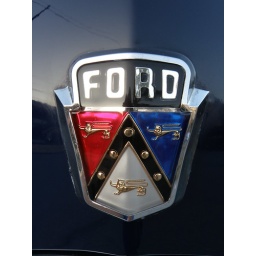
There were three antique cars in train station parking lot...this is logo of a 1950 Ford